L'Homme truqué (The Doctored Man)

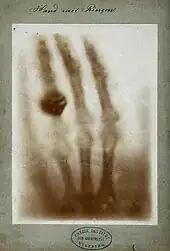
Thanks to his electroscopes, Jean Lebris was able to see the nerve tissue of individuals in the same way that X-rays reveal the human skeleton. Photograph of Anna Bertha Ludwig Röntgen's hand taken by her husband Wilhelm Röntgen on December 22, 1895.

Maurice Renard is a novelist of the scientific imagination who seeks to theorize a literary genre under the name of "scientific-marvel" novel to promote its emergence. Author of the successful "Le Docteur Lerne, sous-dieu (1908)" and "Le Péril bleu" (1911), he assigned in a founding article published in 1909 considerable aspirations to the literary genre, namely to give the reader food for thought through the application of scientific methods to irrational events. During the first quarter of the 20th century, the writer tries to make his readers think about the effects of progress. Thus, Maurice Renard advocates the use of science, no longer as a setting like the scientific novels of Jules Verne, but as a disruptive element that generates a wonderful phenomenon.